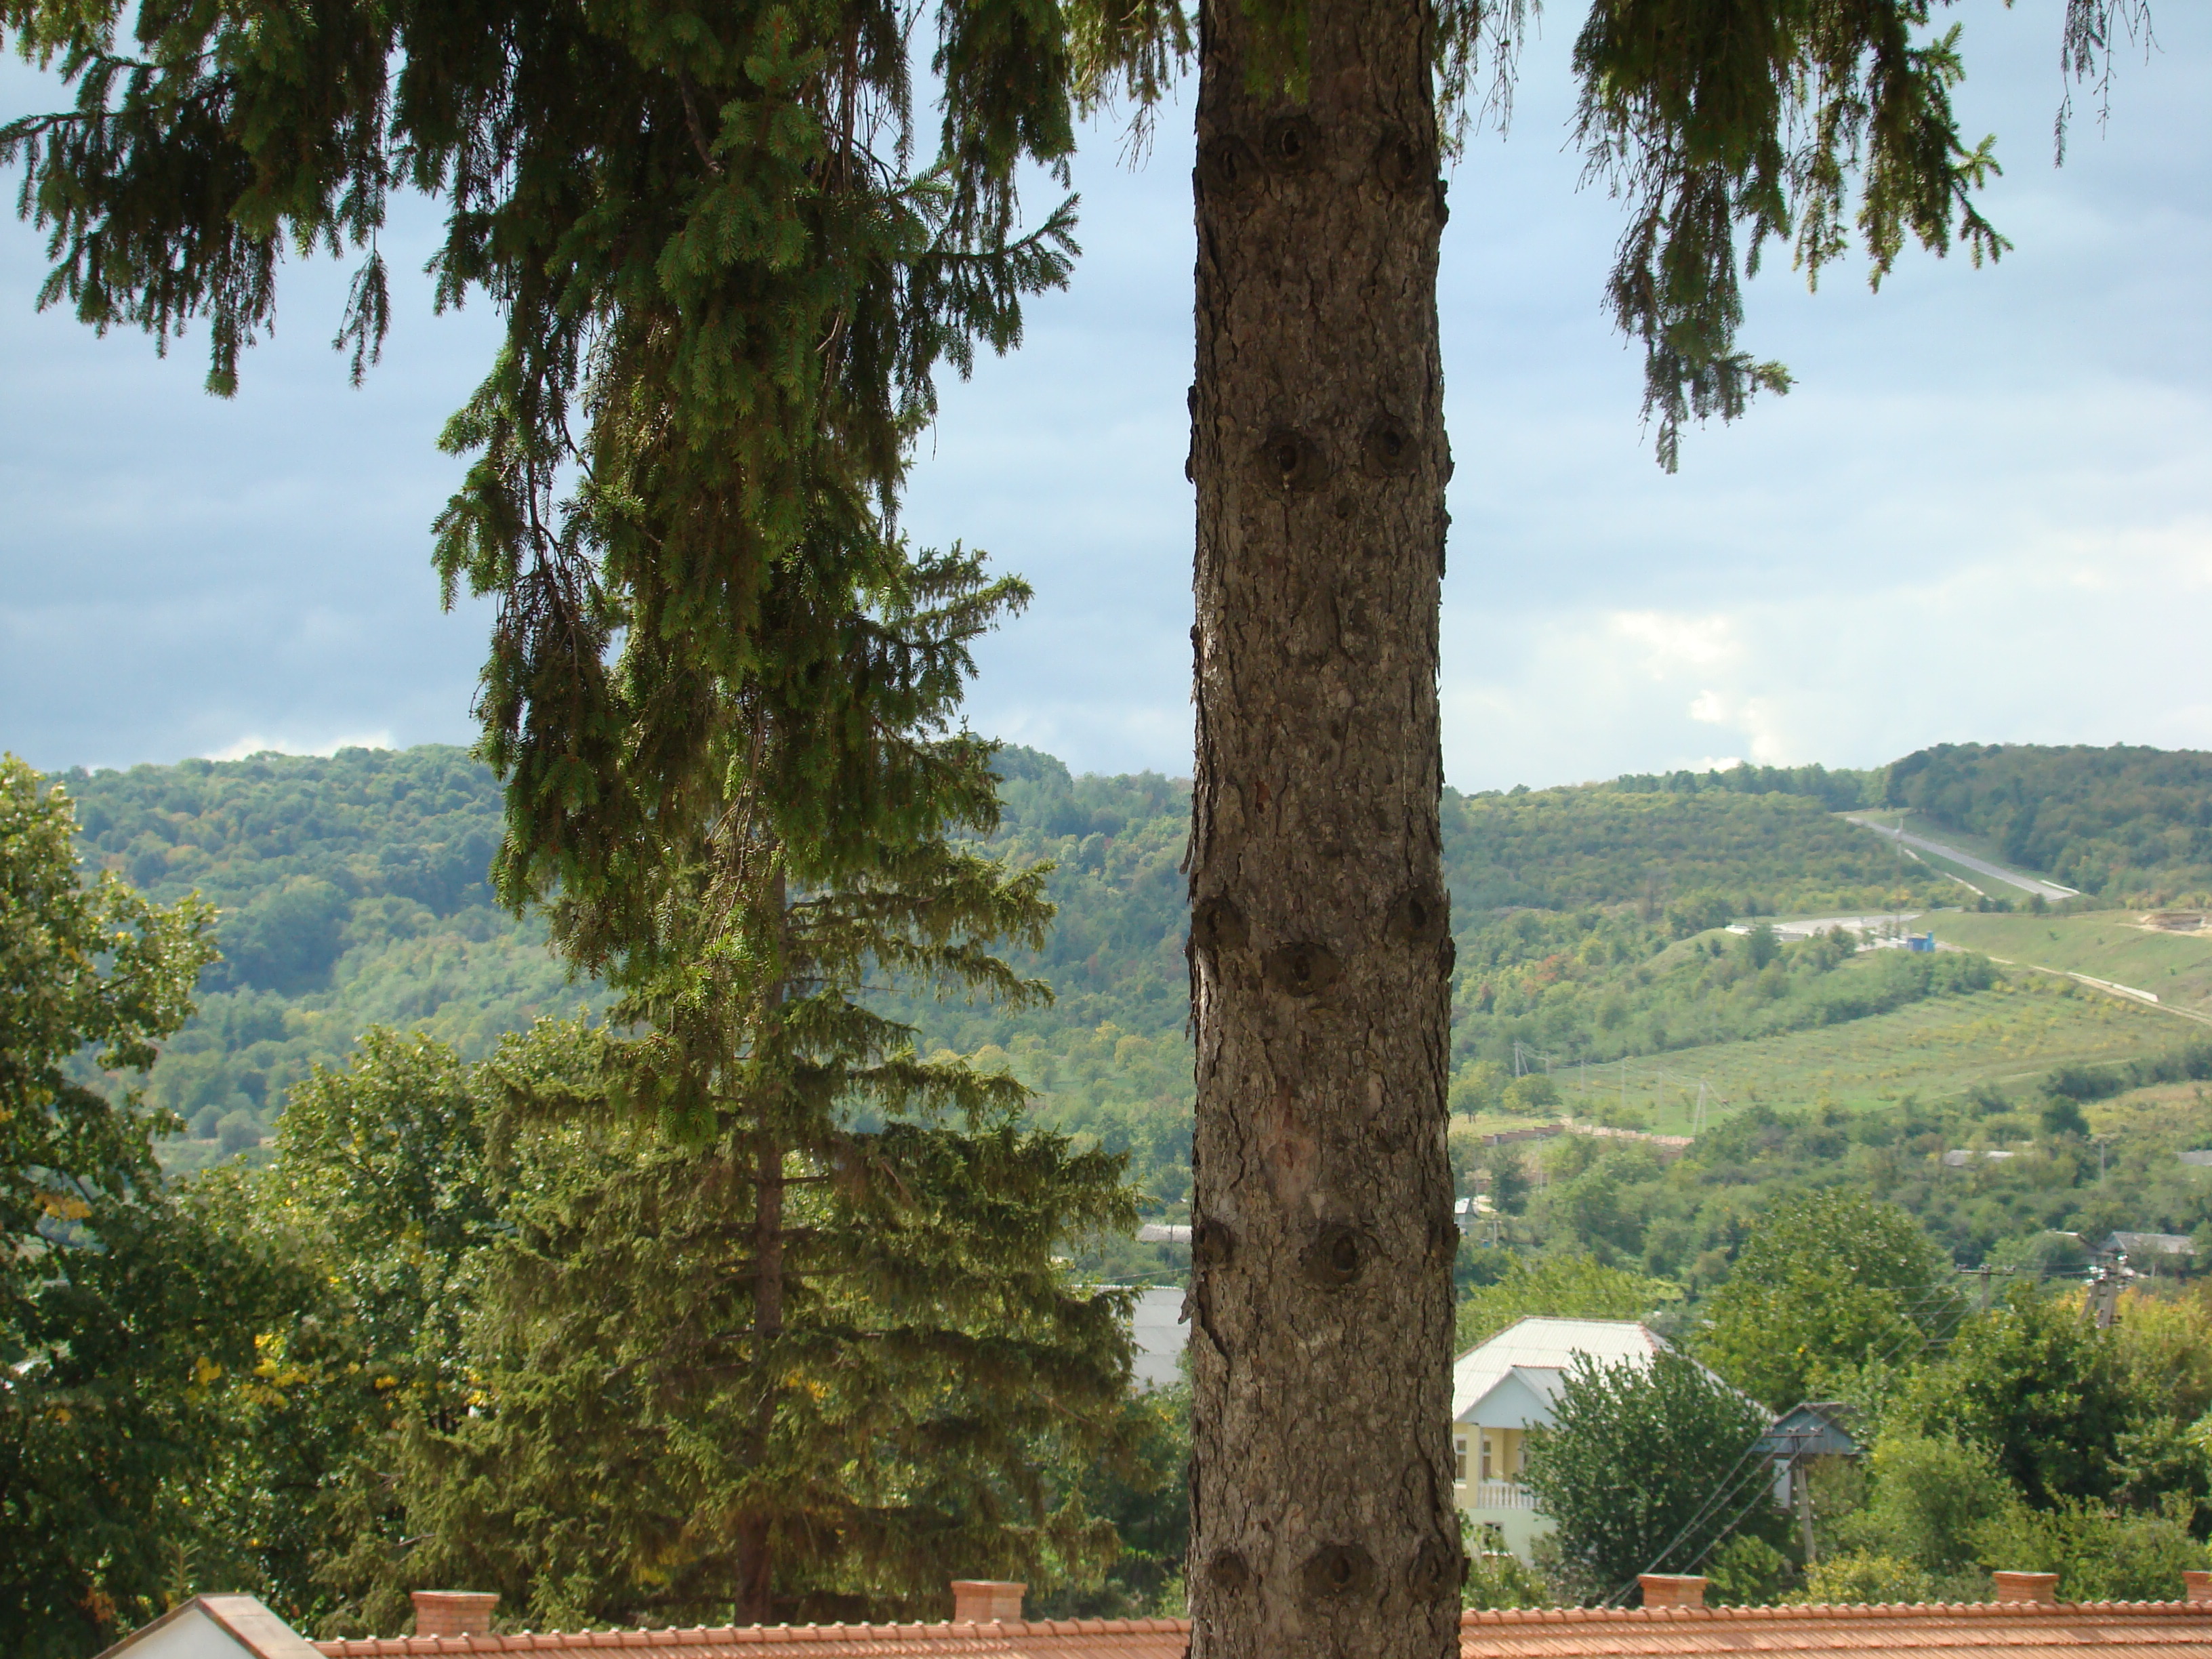
tree, forest, plant, hill, travel, monastery, sony, dsch9, moldova, chaprianu, rural area, flowering plant, woody plant, land plant, arecales